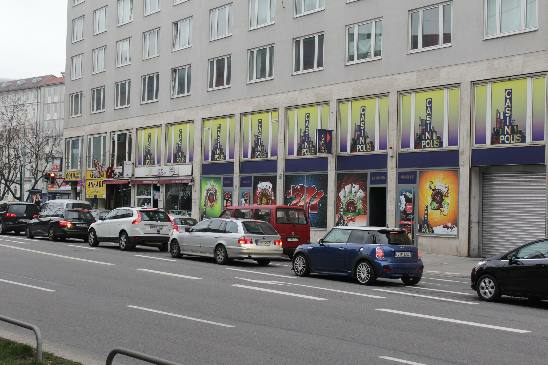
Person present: No